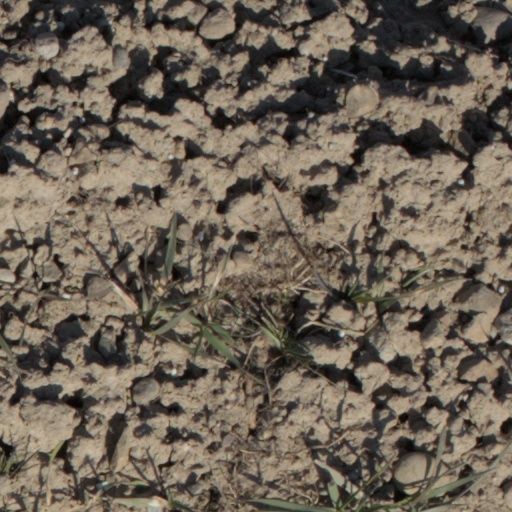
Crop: wheat